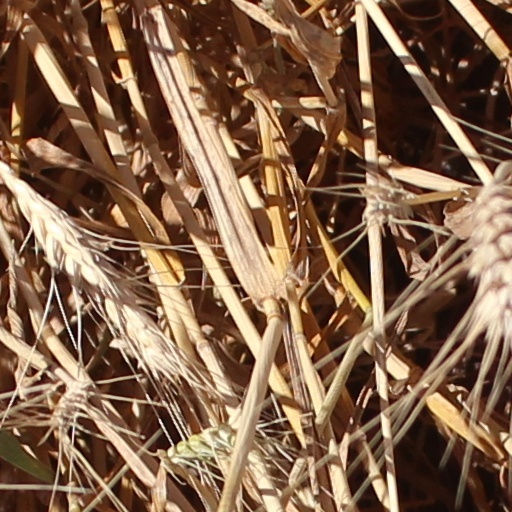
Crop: wheat